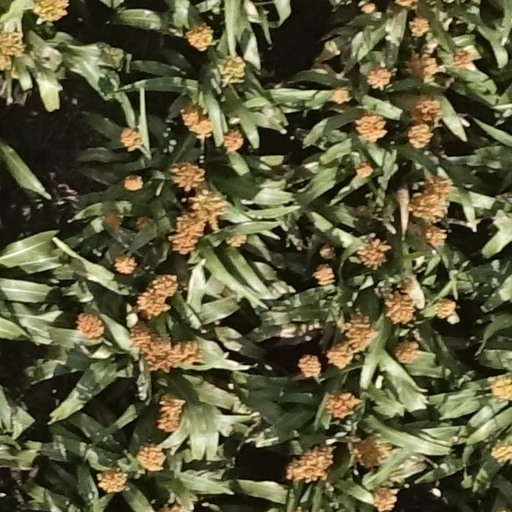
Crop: sorghum